Östen Sjöstrand

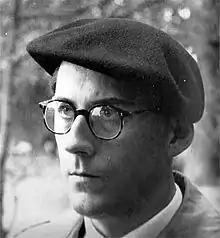
Östen Sjöstrand.

Östen Sjöstrand (16 June 1925 in Gothenburg – 13 May 2006) was a Swedish poet, writer and translator. He became a member of the Swedish Academy in 1975 and was a member of the Academy's Nobel committee between 1979 and 1990.